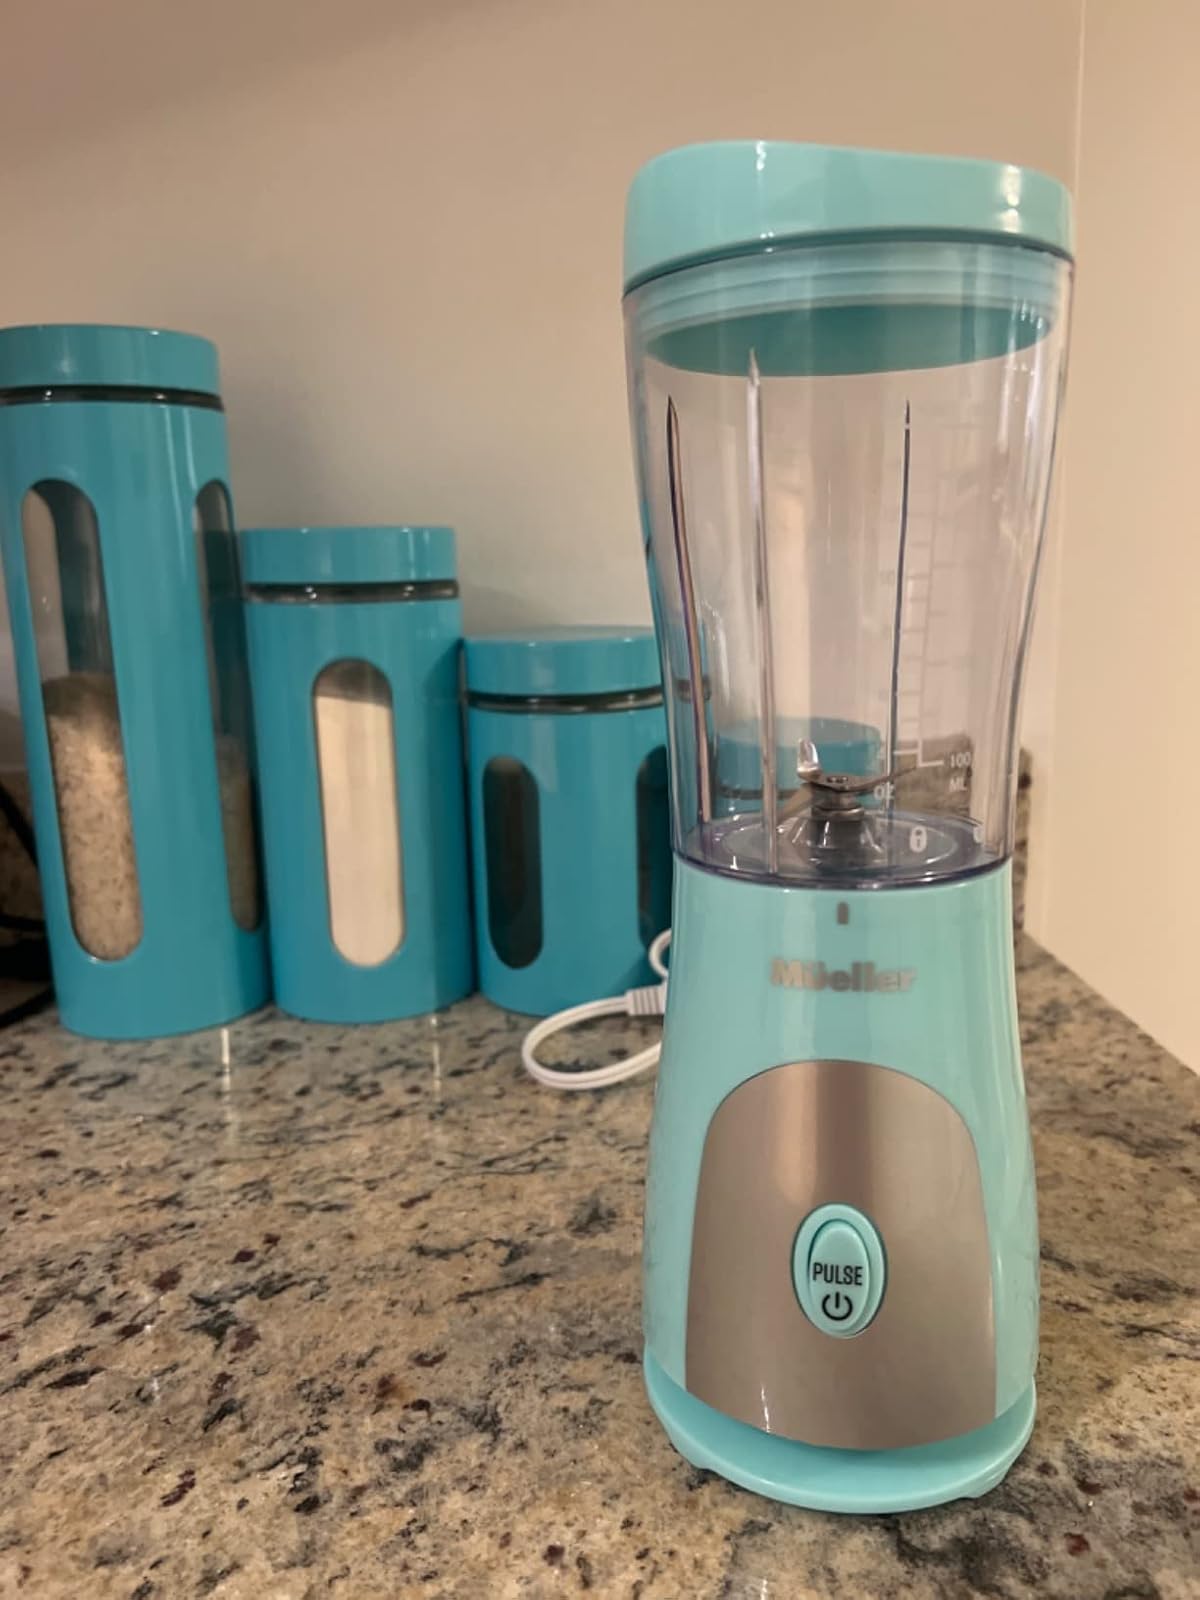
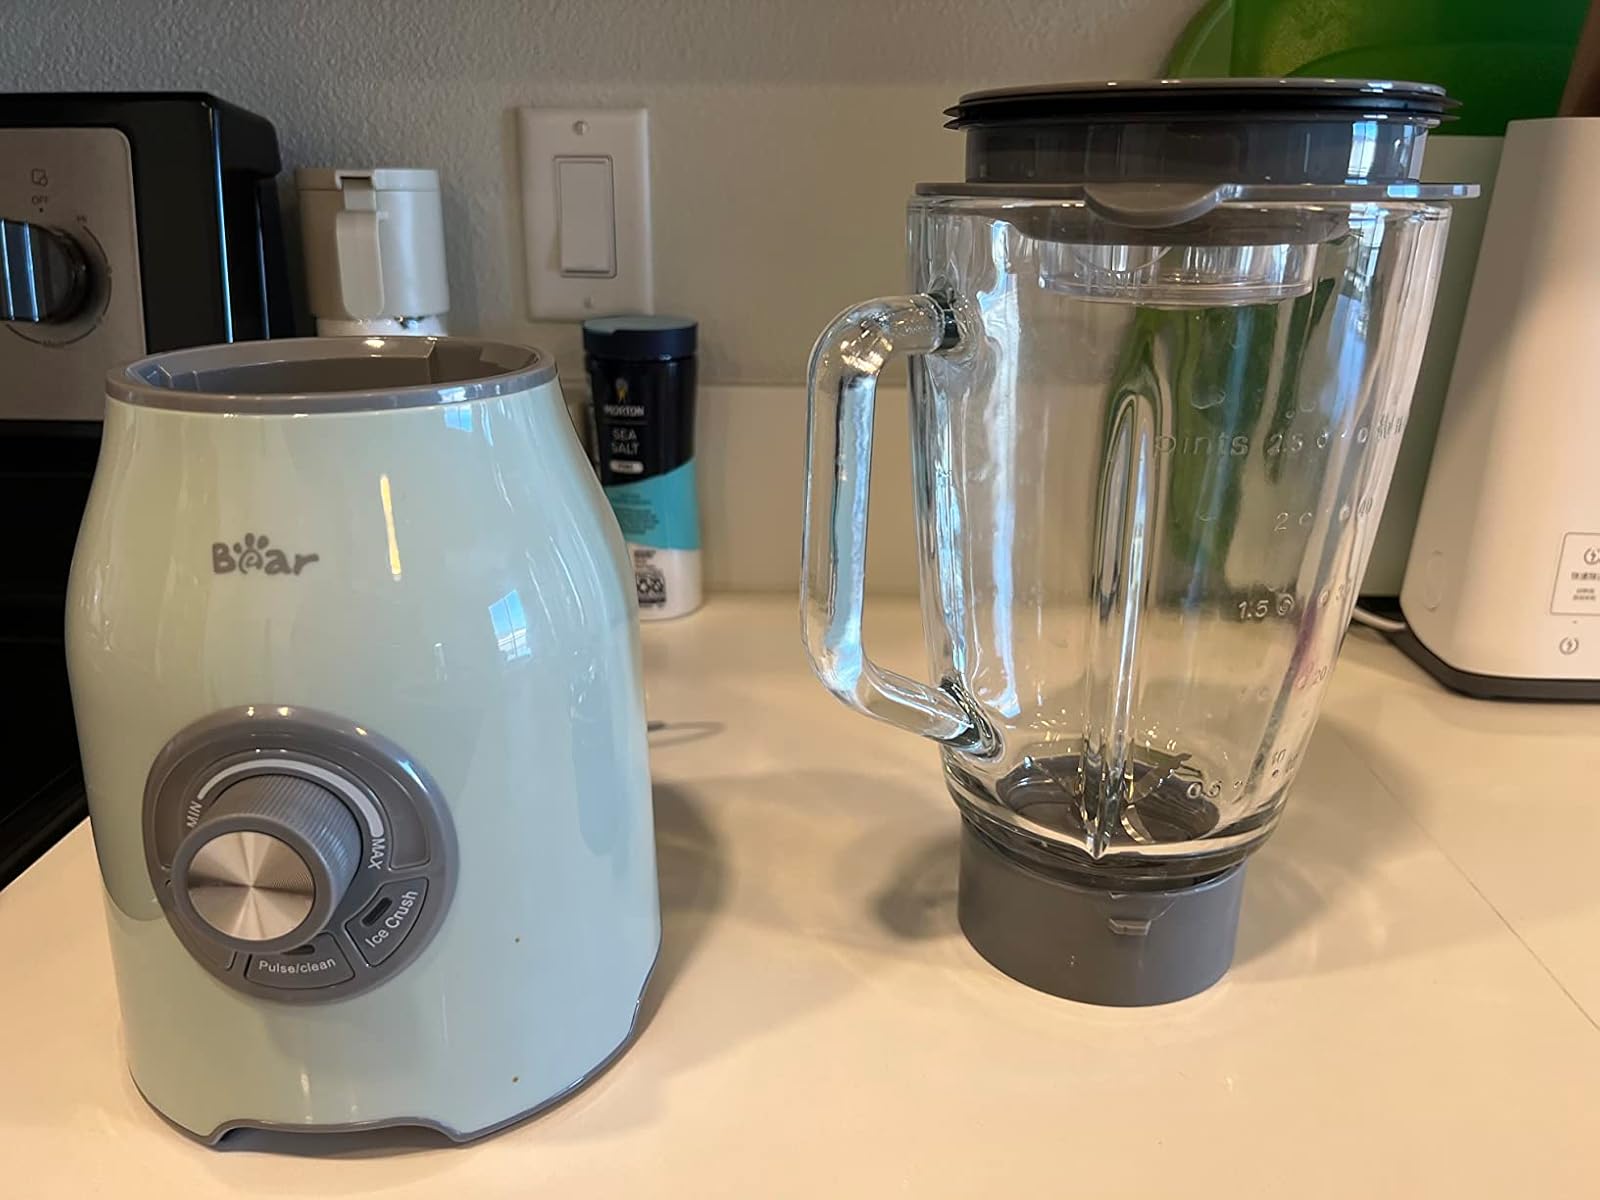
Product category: items_blender
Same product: no